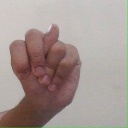
अक्षर: न